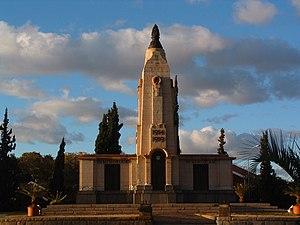
Monument aux morts de la guerre 1914-1918, à Kimberley en Afrique du Sud.
Kimberley est une ville d'Afrique du Sud située à 1 230 mètres d'altitude dans la province du Cap-du-Nord dont elle est le chef-lieu.
Un monument aux morts est un monument érigé pour commémorer et honorer les soldats, et plus généralement les personnes tuées ou disparues par faits de guerre.